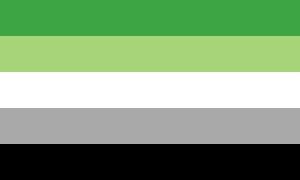
L'orientation sexuelle est, en sciences humaines et sociales, un mode durable d'attirance sexuelle pour le sexe opposé, le même sexe, ou les deux sexes, et les genres qui vont avec.